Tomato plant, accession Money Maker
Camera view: bottom (45 deg); turntable rotation: 240 degrees
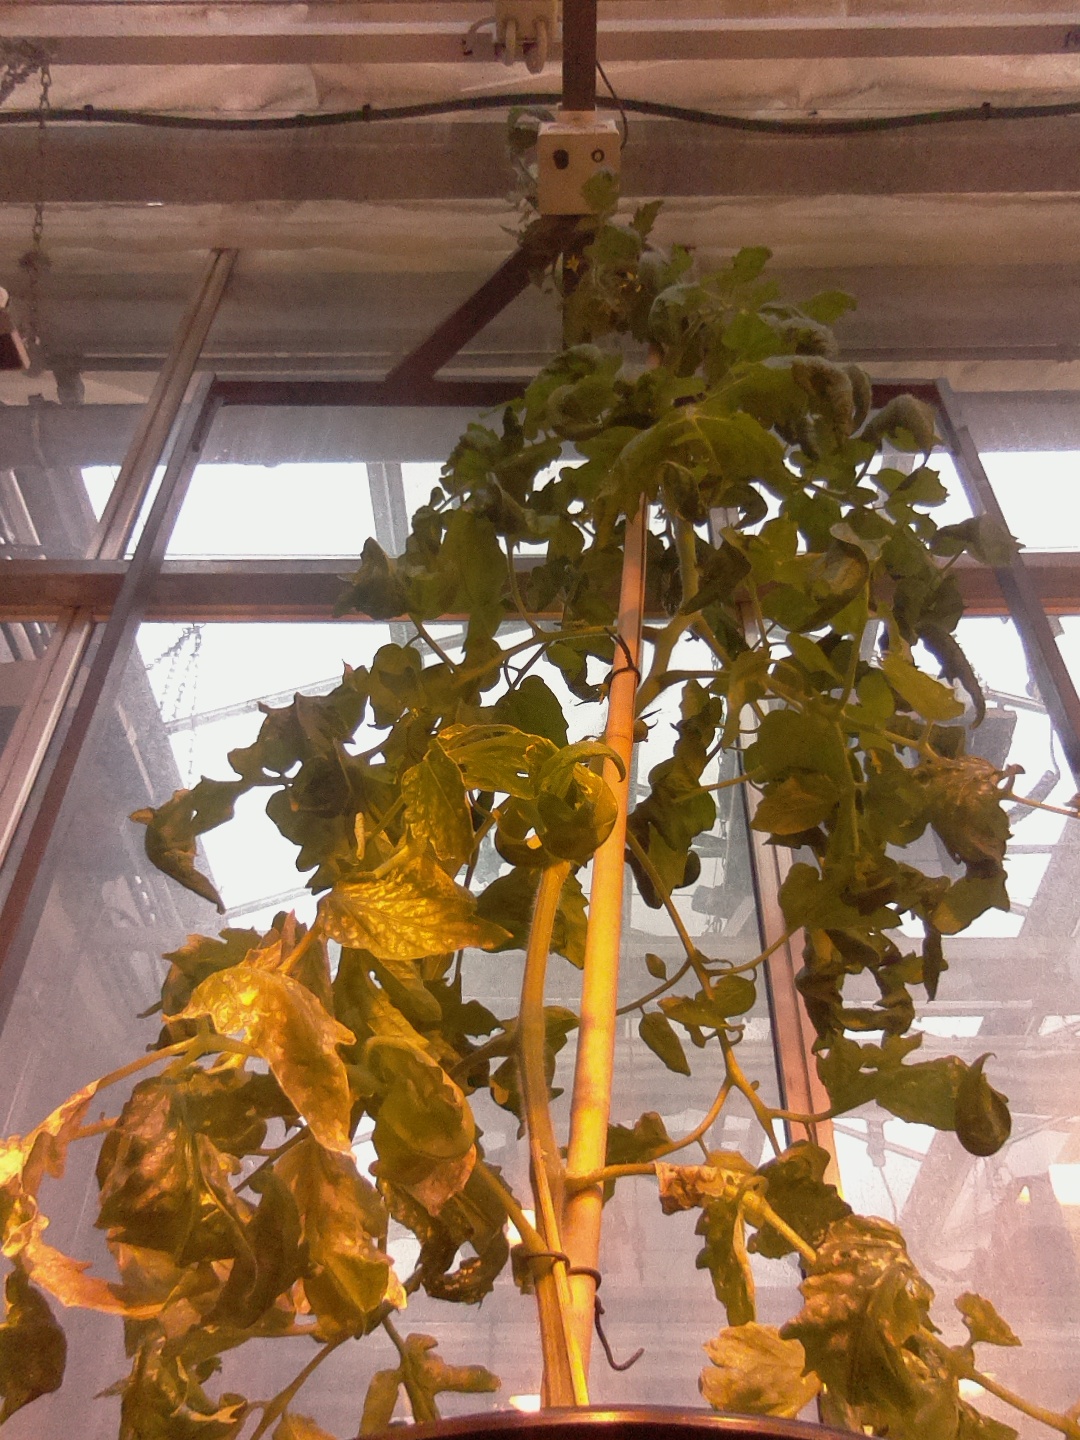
BBCH growth stage 70: Fruits at the main stem or branches visibles